Uniforms of the Canadian Armed Forces

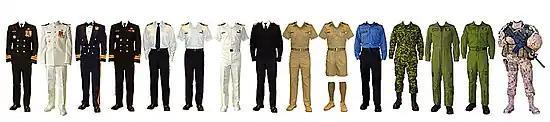
Ceremonial and operational uniforms used by the Royal Canadian Navy (RCN). The operational dress is also used by other services of the Canadian Armed Forces, with its personnel wearing uniforms that are most appropriate for the working environment.

The uniforms of the Canadian Armed Forces are the official dress worn by members of Canada's military while on duty.